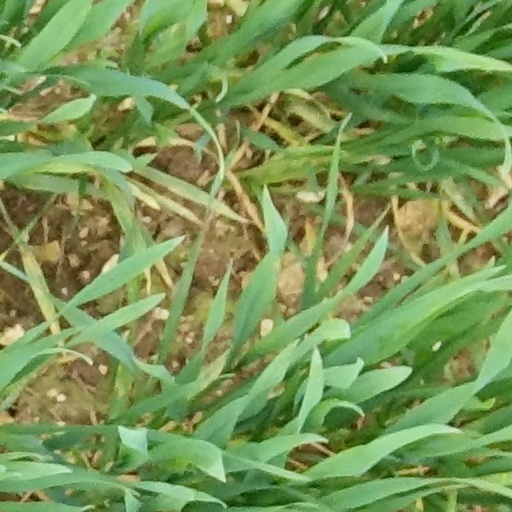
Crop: wheat